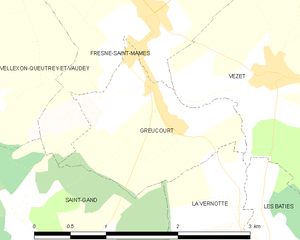
Carte des communes françaises